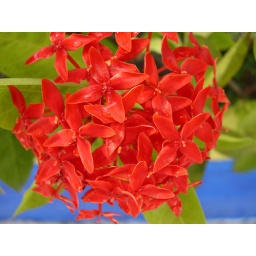
Red Flowers on some plant near the pacific coast of Guatemala